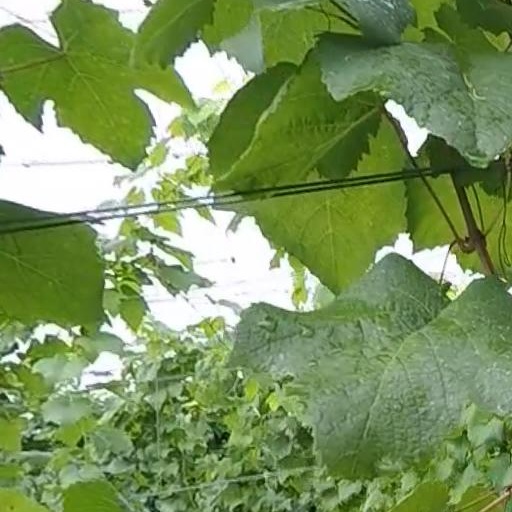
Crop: grape